2006 Australian Labor Party leadership spill

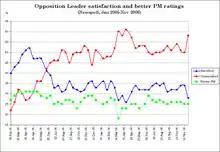
Beazley's Newspoll ratings for 2005–2006. Blue shows satisfaction, red shows dissatisfaction and green shows preferred PM rating.

Kim Beazley was elected unopposed to become Leader of the Labor Party and Leader of the Opposition for a second time on 28 January 2005, replacing Mark Latham who resigned after Labor's 2004 election defeat.